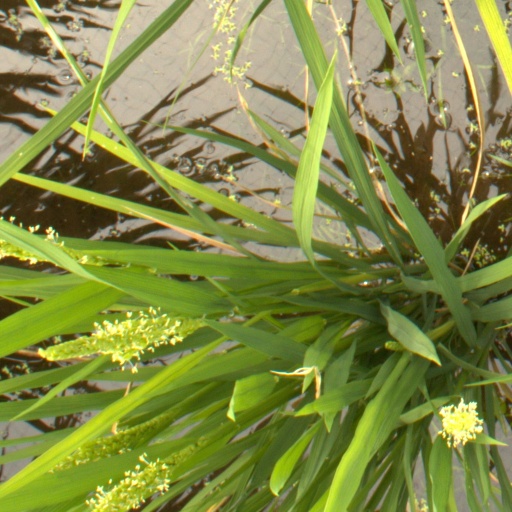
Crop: rice